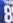
Number: 8